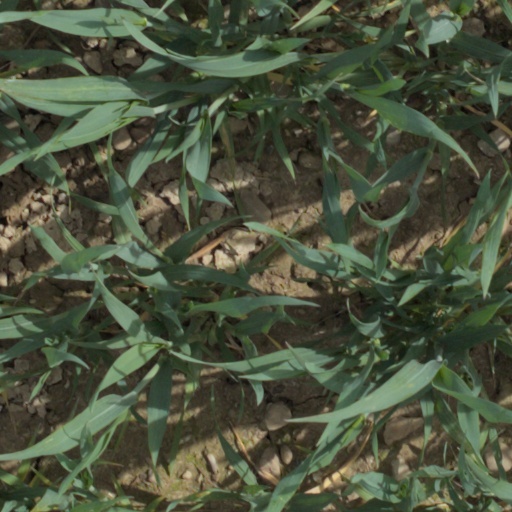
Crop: wheat